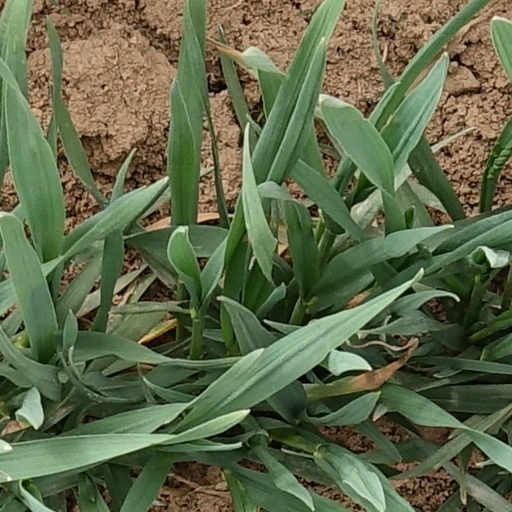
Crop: wheat